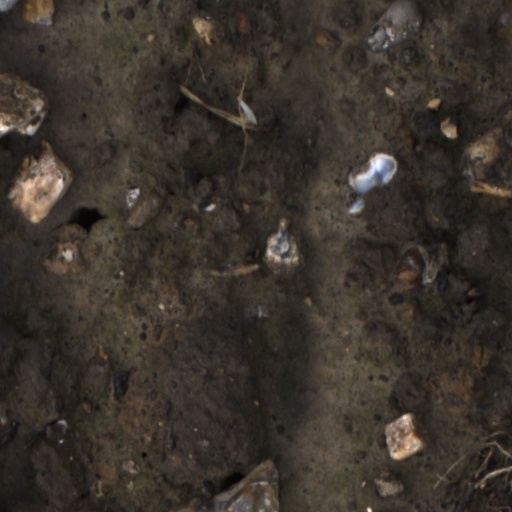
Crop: wheat